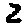
Label: 2